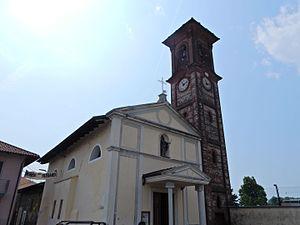
Villanova Canavese est une commune italienne d'environ 1 100 habitants, située dans la ville métropolitaine de Turin, dans la région Piémont, dans le nord-ouest de l'Italie.